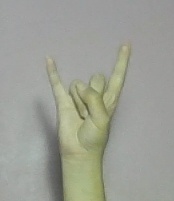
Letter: la